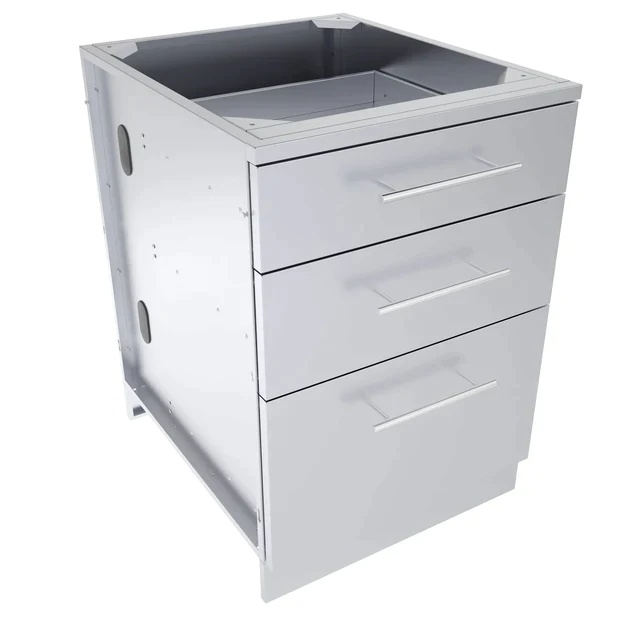
SUNSTONE 24" Large Drawer Base Cabinet
The Sunstone 24 in. medium width soft-closing triple drawer cabinet, with the top being the smallest at 6 In. height then progressively larger going down to 8 In. and 14 In. height for the bottom drawer. This cabinet is great for all your storage requirements, with all your cutlery, knives, and BBQ tools in top drawer, towels, and BBQ sauces or spices in middle drawer. Lastly all your large pans and BBQ grill accessories in the bottom drawer – easily concealing all your important items safely away and out of sight. The cabinet is designed to blend perfectly with most other industry brands, BBQ grills and components with its even toned number 4 horizontal light brushed finishes, all 304 stainless steel construction with large 304 stainless steel rod handles. Install this cabinet in a group or on its own, with stacked stone on either side, it makes no difference, cabinet is finished on the back panel, so it works great either against a wall, or in the open and or even as a moving cart with optional wheel casters. All Sunstone cabinet are easily installed with simple pin-locks, simply lift and drop each cabinet into each other, no tools are required for much of the installation process and most cabinet configurations can be setup in less than an hour. For full-bull nose counters – simply remove each of the cabinets counter-rail seen as the top horizontal column, and overlap counter over front edge making for some elegant added features. The cabinet comes completely setup, only fasten door handle, hand-screw each adjustable leg in place, and snap on the front and back kick-plates. • Lifetime Structure Warranty • 304 Stainless Steel Structure • 304 SS Rod Handles • Front & Back Kick-Plates • Removable Counter Rail • Easy Pin-Lock Installation • Optional Wheel Casters • Covered Side Wall Access Ports • Replaceable Face Panel • (4) Adjustable Peg-Leg • Soft-Close Drawer Tracks Separately purchase the Side Cabinet End Panel & End Kick-Plate Item No. SCC25KP , & SCC27EP , Enclose this cabinet in Island Frame or Masonry Stone with corner guards Item No. SCC3ENDSPL & SCC3ENDSPR . Product Specifications: 24"W x 28-1/4"D (w/Drawers) x 34-1/2"H (w/Legs) ( Product Size ) 24"W x 28-1/4"D (w/Drawers) x 30-1/2"H (no Legs) ( Product Size ) Net Weight 98 LBS 30" x 27" x 33" (Package Size ) 109 LBS GW Download Spec.Sheet for SBC24STD Download Cabinet Island Setup Manual
Brand: Sunstone Metal Products
Category: Furniture > Cabinets & Storage > Kitchen Cabinets > Base Kitchen Cabinets